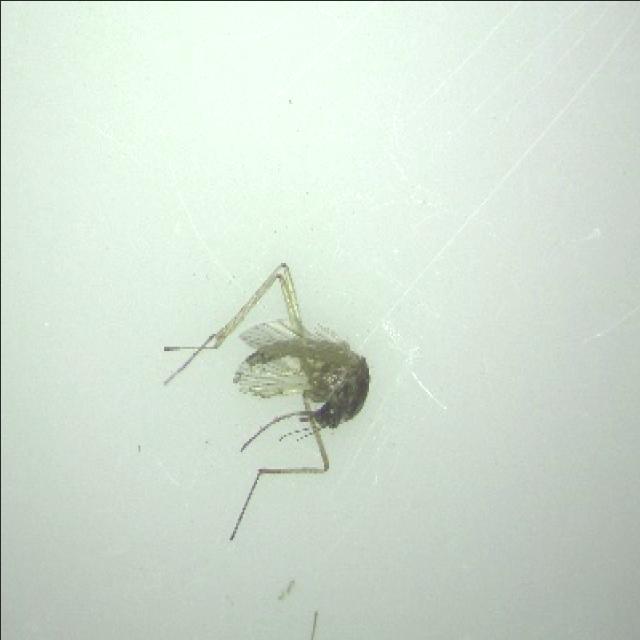
Species: aedes_vexans